Arthur Phillip

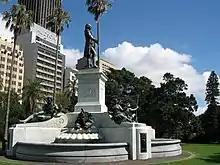
Statue of Arthur Phillip in the Royal Botanic Gardens, Sydney

Phillip soon decided that the site, chosen on the recommendation of Sir Joseph Banks, who had accompanied James Cook in 1770, was not suitable, since it had poor soil, no secure anchorage, and no reliable water source. Cook was an explorer and Banks had a scientific interest, whereas Phillip's differing assessment of the site came from his perspective as, quoted by Tyrrell, "custodian of over a thousand convicts" for whom he was responsible. After some exploration, Phillip decided to go on to Port Jackson, and on 26 January, the marines and the convicts landed at a cove, which Phillip named for Lord Sydney. This date later became Australia's national day, Australia Day. Governor Phillip formally proclaimed the colony on 7 February 1788 in Sydney. Sydney Cove offered a fresh water supply and a safe harbour, which Phillip famously described as: "being with out exception the finest Harbour in the World [...] Here a Thousand Sail of the Line may ride in the most perfect Security."